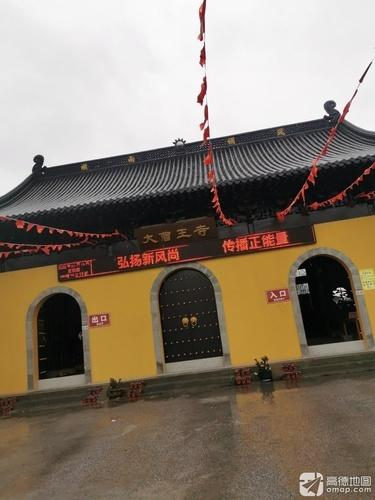
地标名称：大曹王寺
所在城市：嘉兴市·南湖区